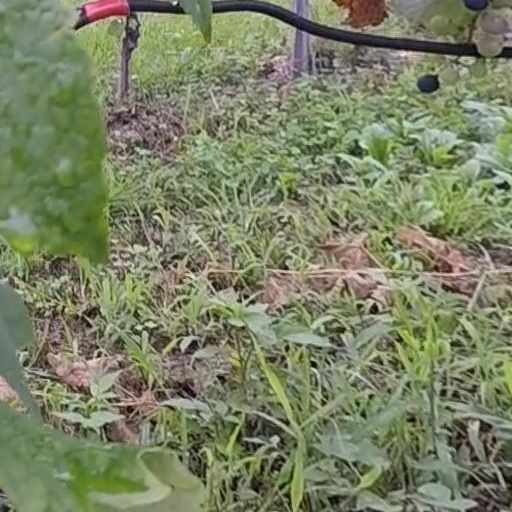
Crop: grape